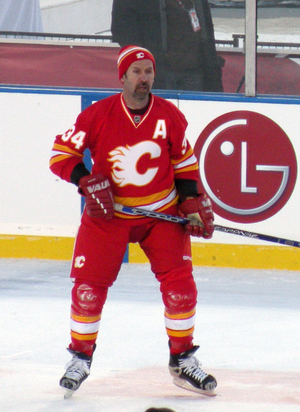
Jamie Neil Macoun est un joueur professionnel retraité de hockey sur glace ayant évolué à la position de défenseur.